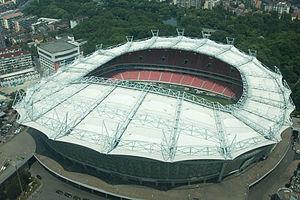
L'International Champions Cup 2019 est la septième édition de ce tournoi amical international de pré-saison. Il s'est déroulé entre le 16 juillet et le 10 août 2019.